Hetoimasia

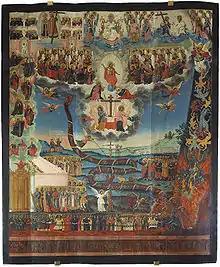
Russian 18th(?) century icon of the Last Judgement, following what had become a standard composition in its main elements, including the etimasia.

Although it is assumed that other examples existed earlier, the earliest surviving Christian "hetoimasia" is in the earliest major scheme of church decoration to survive, the mosaics in Santa Maria Maggiore, Rome (432-40), where it occupies the narrow centre of the "triumphal arch" separating nave and apse, flanked by angels, a typical placement. It is shown, with a procession of Apostles, on a panel of the Pola ivory casket from Istria. Three now displaced stone reliefs of the subject with other symbols are among the earliest indications of Christian architectural sculpture at this period; they are in Berlin, San Marco, Venice and Nicosia, Cyprus.